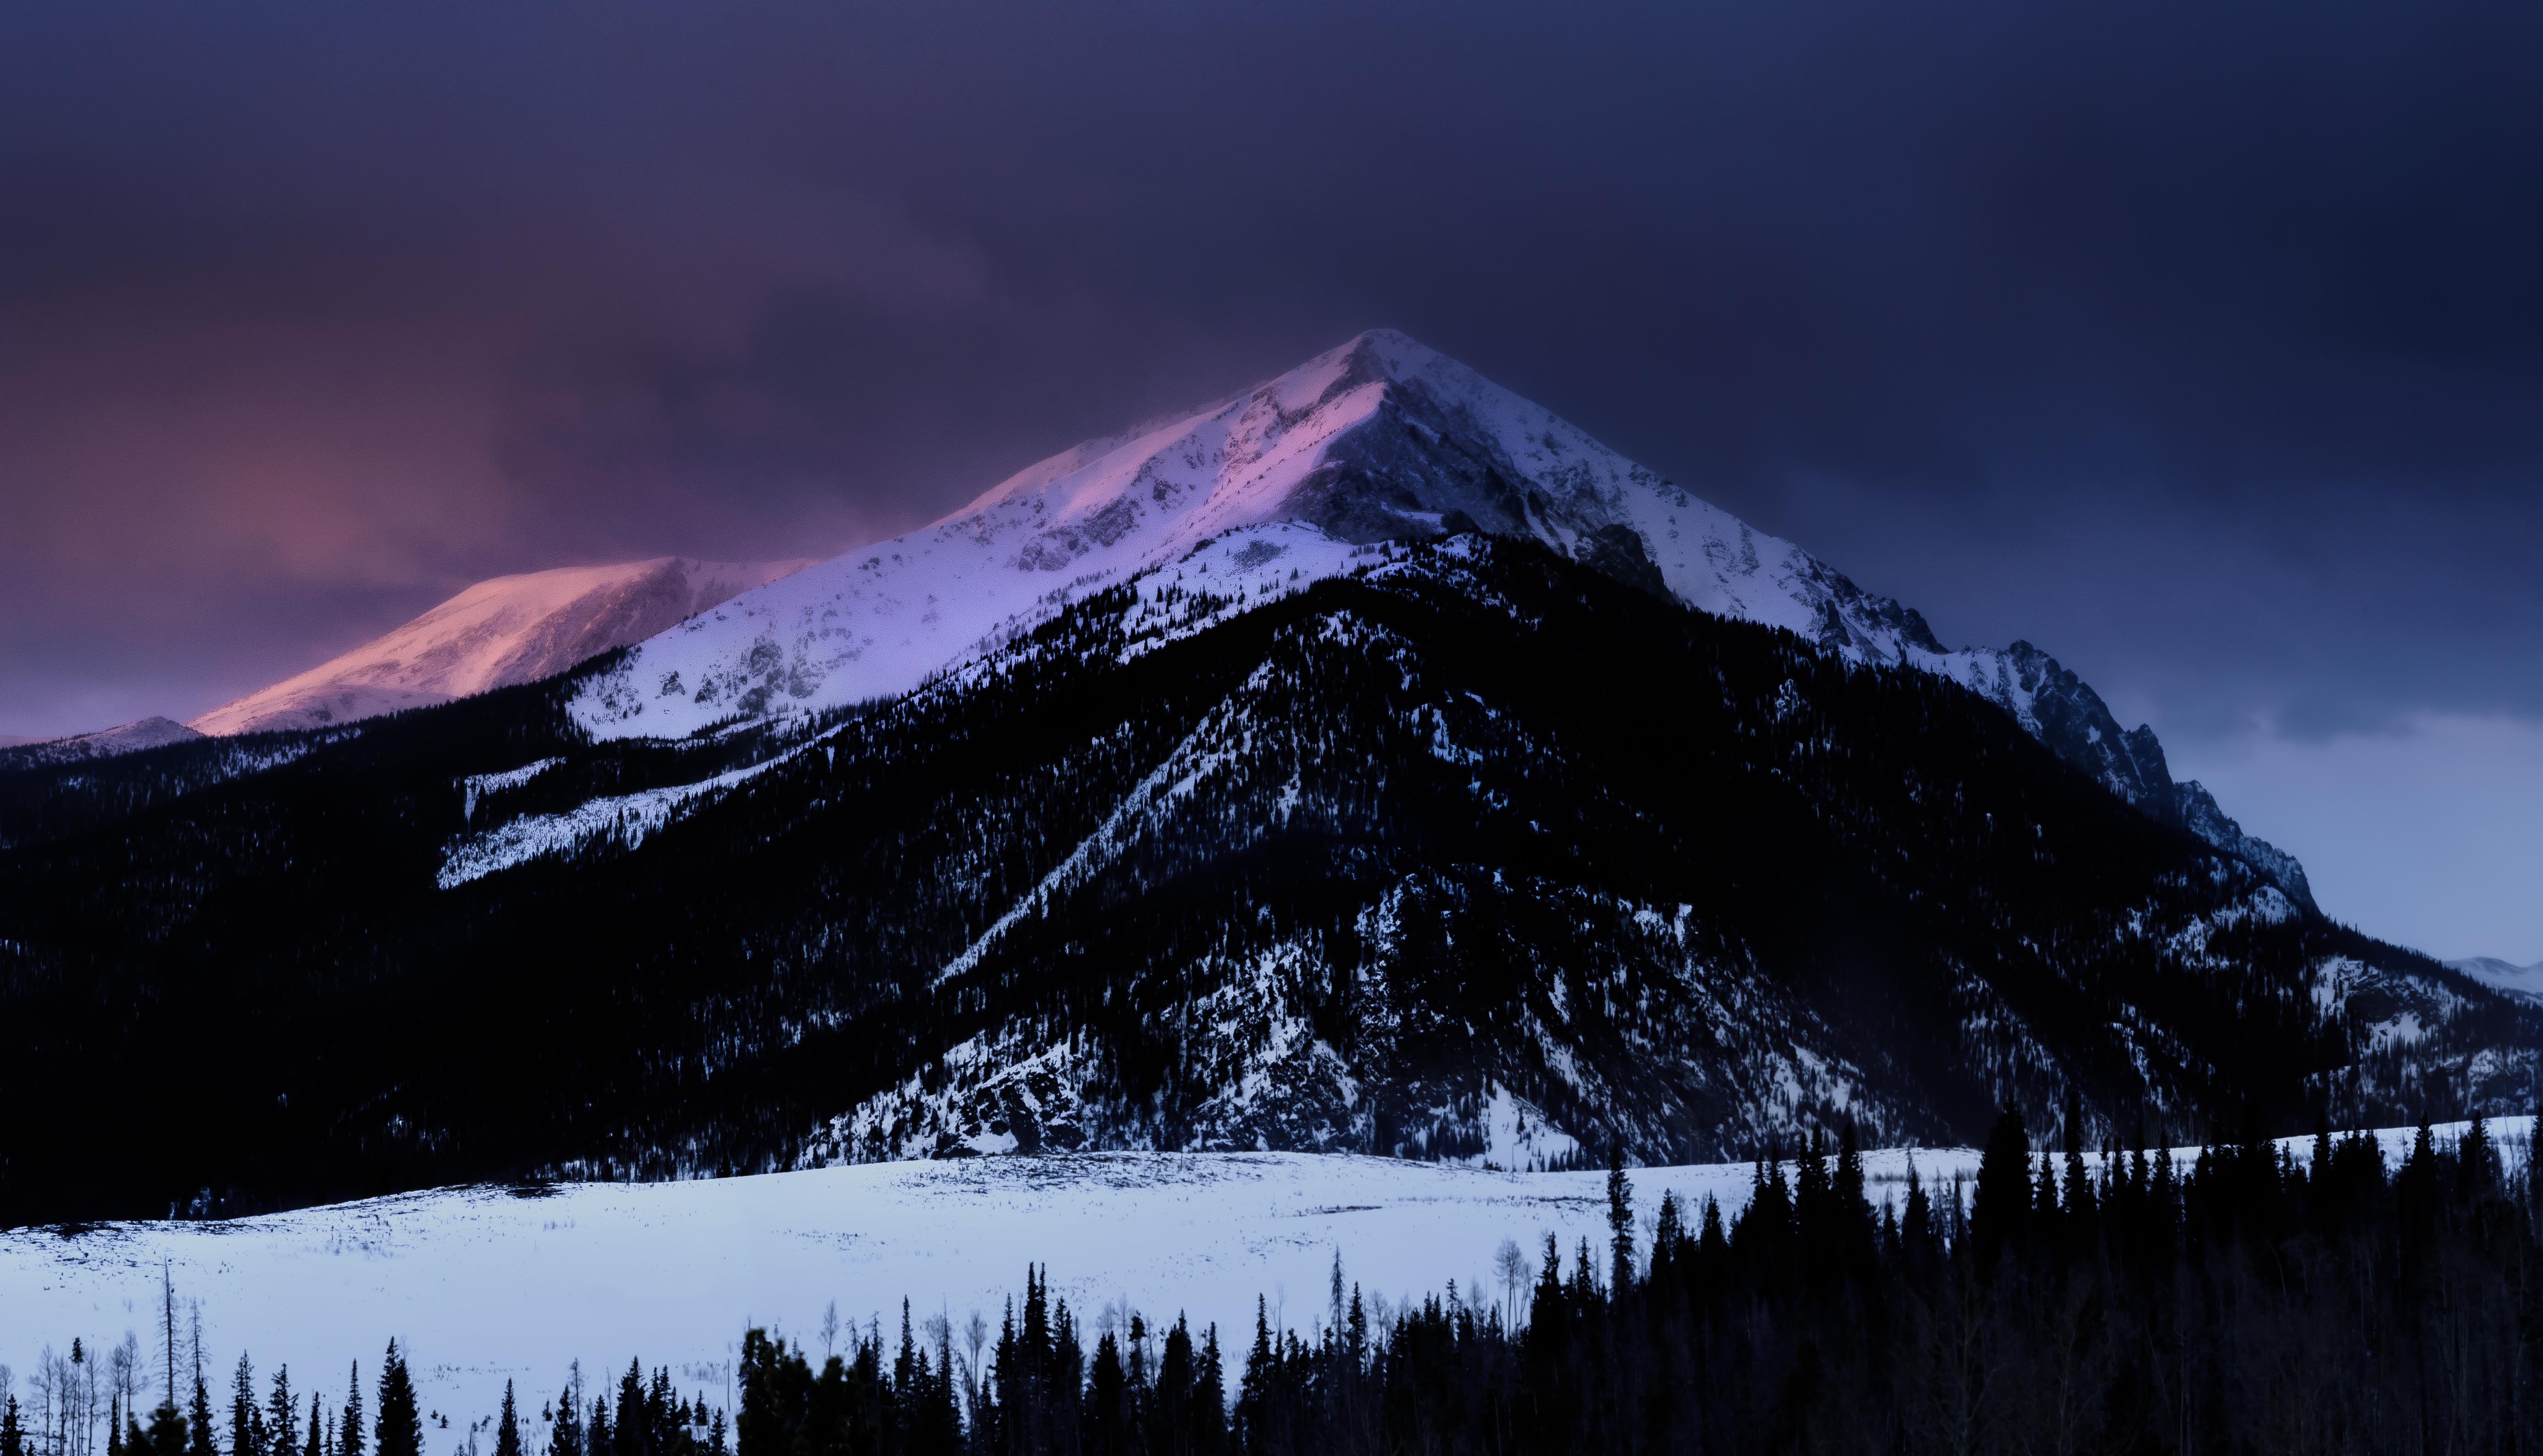
landscape, tree, nature, wilderness, mountain, snow, winter, cloud, purple, dawn, peak, mountain range, weather, ridge, summit, alps, plateau, landform, geographical feature, atmospheric phenomenon, mountainous landforms, geological phenomenon